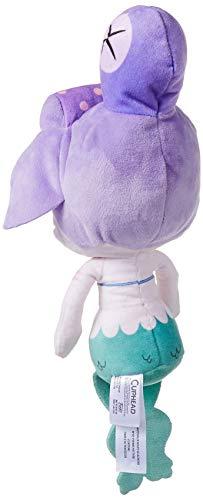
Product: Funko Plush: Cuphead - Cala Maria Collectible Figure, Multicolor
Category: Toys & Games | Stuffed Animals & Plush Toys
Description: From Cuphead, Cala Maria, as a stylized plush from Funko.
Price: $10.00
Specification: ProductDimensions:5x5x6inches|ItemWeight:2.4ounces|ShippingWeight:2.88ounces(Viewshippingratesandpolicies)|ASIN:B07DFB8DL3|Itemmodelnumber:33303|Manufacturerrecommendedage:6yearsandup